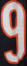
Number: 9